Petra Papp

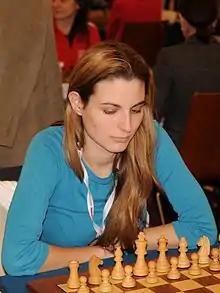
Papp in 2013

Petra Papp (born 22 August 1993) is a Hungarian chess player who holds the FIDE title of Woman Grandmaster (WGM, 2012).